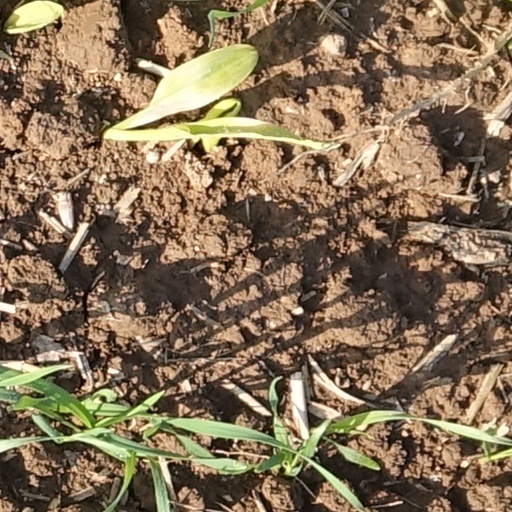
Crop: wheat